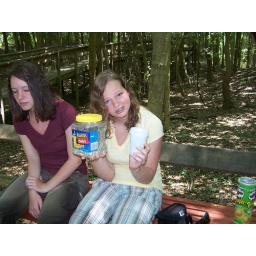
We didn't have a water bottle so we carried our drinking water in the Planters peanut jar.